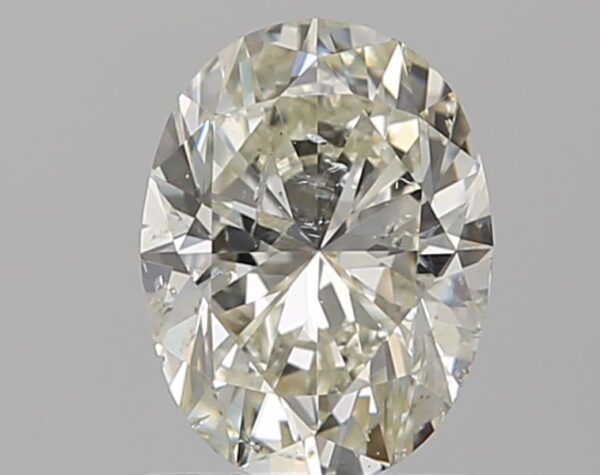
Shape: oval
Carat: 1
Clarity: SI2
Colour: J
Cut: GD
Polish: GD
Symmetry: GD
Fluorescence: VSL
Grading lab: IGI
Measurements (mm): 7.31 x 5.51 x 3.73